Manuel Sánchez Arcas

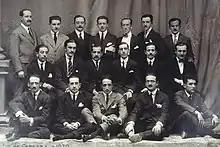
with graduation colleagues, 1920

He studied at the Madrid School of Architecture ("Escuela de Arquitectura de Madrid"), and graduated in 1921.